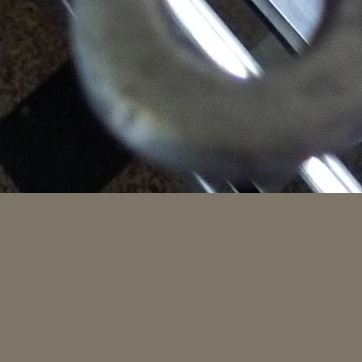
Material: tile